Italian prisoners of war in World War I

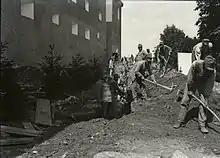
Italian prisoners of war are digging a water supply canal in Ljubljana

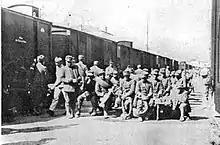
Italian prisoners of war at Ljubljana railway station after lunch, waiting for a train to take them on.

The Hague Conventions of 1899 and 1907 required countries holding prisoners of war to feed them at their own expense. Given the large number of prisoners they held, it became very hard for Germany and Austria-Hungary to meet their obligations, and when the Allied blockade was imposed, they announced that they could no longer do so.